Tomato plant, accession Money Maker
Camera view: tilt-top (135 deg); turntable rotation: 240 degrees
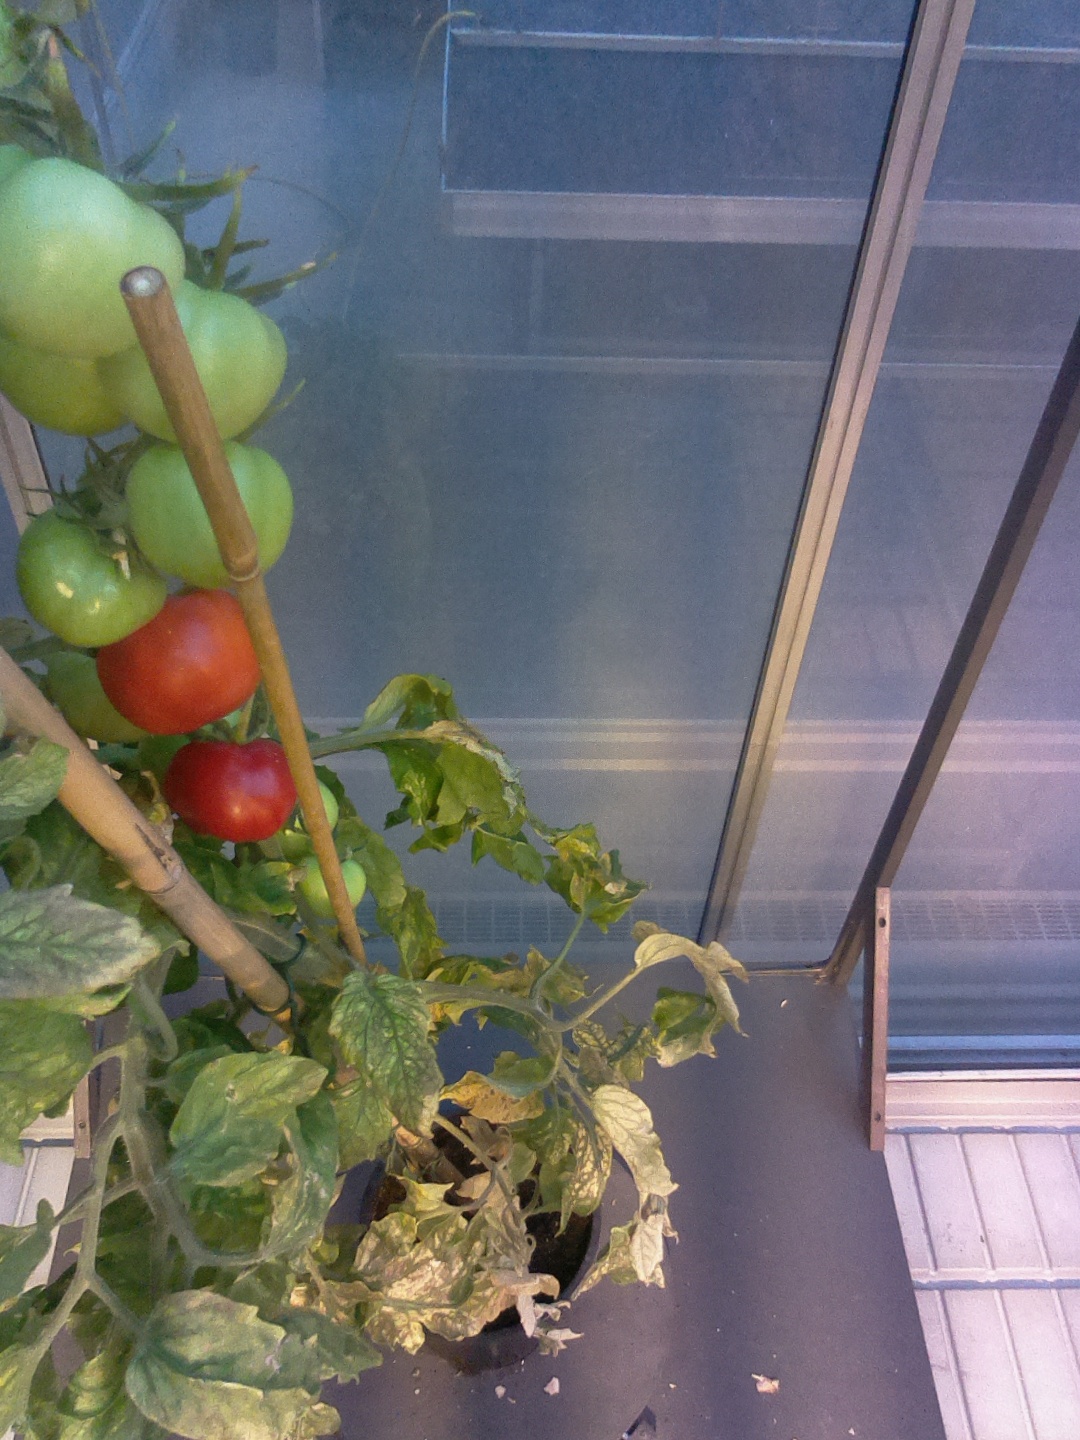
BBCH growth stage 82: 20%-30% of fruits show typical fully ripe color